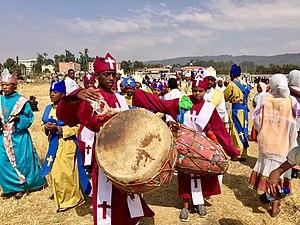
Le kebero est un tambour conique à double tête utilisé dans la musique éthiopienne. Il est composé d'un grand corps en bois et de deux têtes faites à partir de peaux de vache, que l'on frappe avec les mains. Il est utilisé dans les cérémonies religieuses de l'Église éthiopienne orthodoxe.
Timqet est la célébration éthiopienne orthodoxe à la fois du baptême de Jésus dans le Jourdain et de l'Épiphanie. Elle a lieu le 19 janvier.